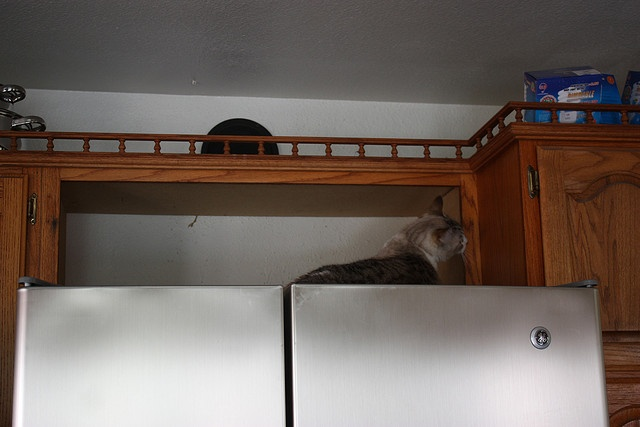
A cat sleeping on top of a metallic refrigerator freezer.
A cat is tilting it's head as it sits on top of a dryer and stares at cabinet in front of it.
A cat is laying on the top of a refrigerator in a kitchen.
The cat has made it to the top of the refrigerator.
A cat on top of a refrigerator looking around.